The Rosses

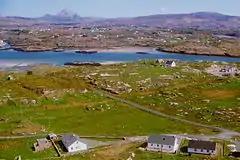
An aerial view of Carrickfin and Ranafast, with Errigal in the background

The area is bounded by the River Gweebarra to the south, the Gweedore River (known locally as the Crolly River) to the north, the Derryveagh Mountains and the Gweebarra River (Doochary Bridge) to the east and the Atlantic Ocean to the west. The name comes from "Ros", the Irish word for headland. The area presents a rocky barren landscape, studded with a myriad of lakes and inlets of the sea. Lakes include Lough Anure, Lough Craghy, Dunglow Lough and Lough Meela.